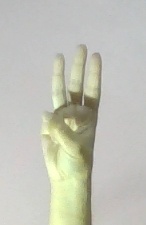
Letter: thaa